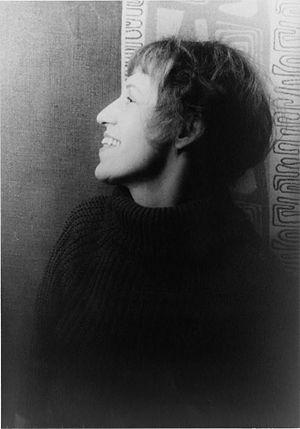
Lotte Lenya, née Karoline W. Charlotte Blamauer le 18 octobre 1898 à Vienne et morte le 28 novembre 1981 à New York, est une chanteuse, récitante et actrice autrichienne, naturalisée américaine. Elle fut et demeure l'une des interprètes les plus connues des songs de son premier époux, Kurt Weill. Son interprétation d'une entremetteuse dans Le Visage du plaisir lui a valu une nomination pour l’Oscar du meilleur second rôle. Elle a interprété le rôle de la rancunière Rosa Klebb dans le film de la série James Bond intitulé Bons baisers de Russie.